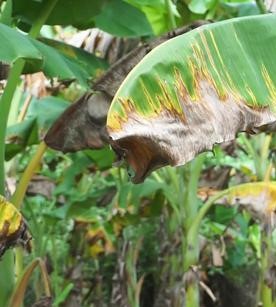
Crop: unknown
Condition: banana_banana_panama_disease